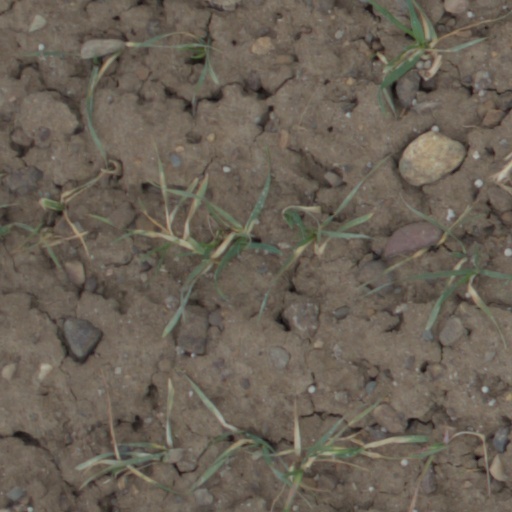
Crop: wheat